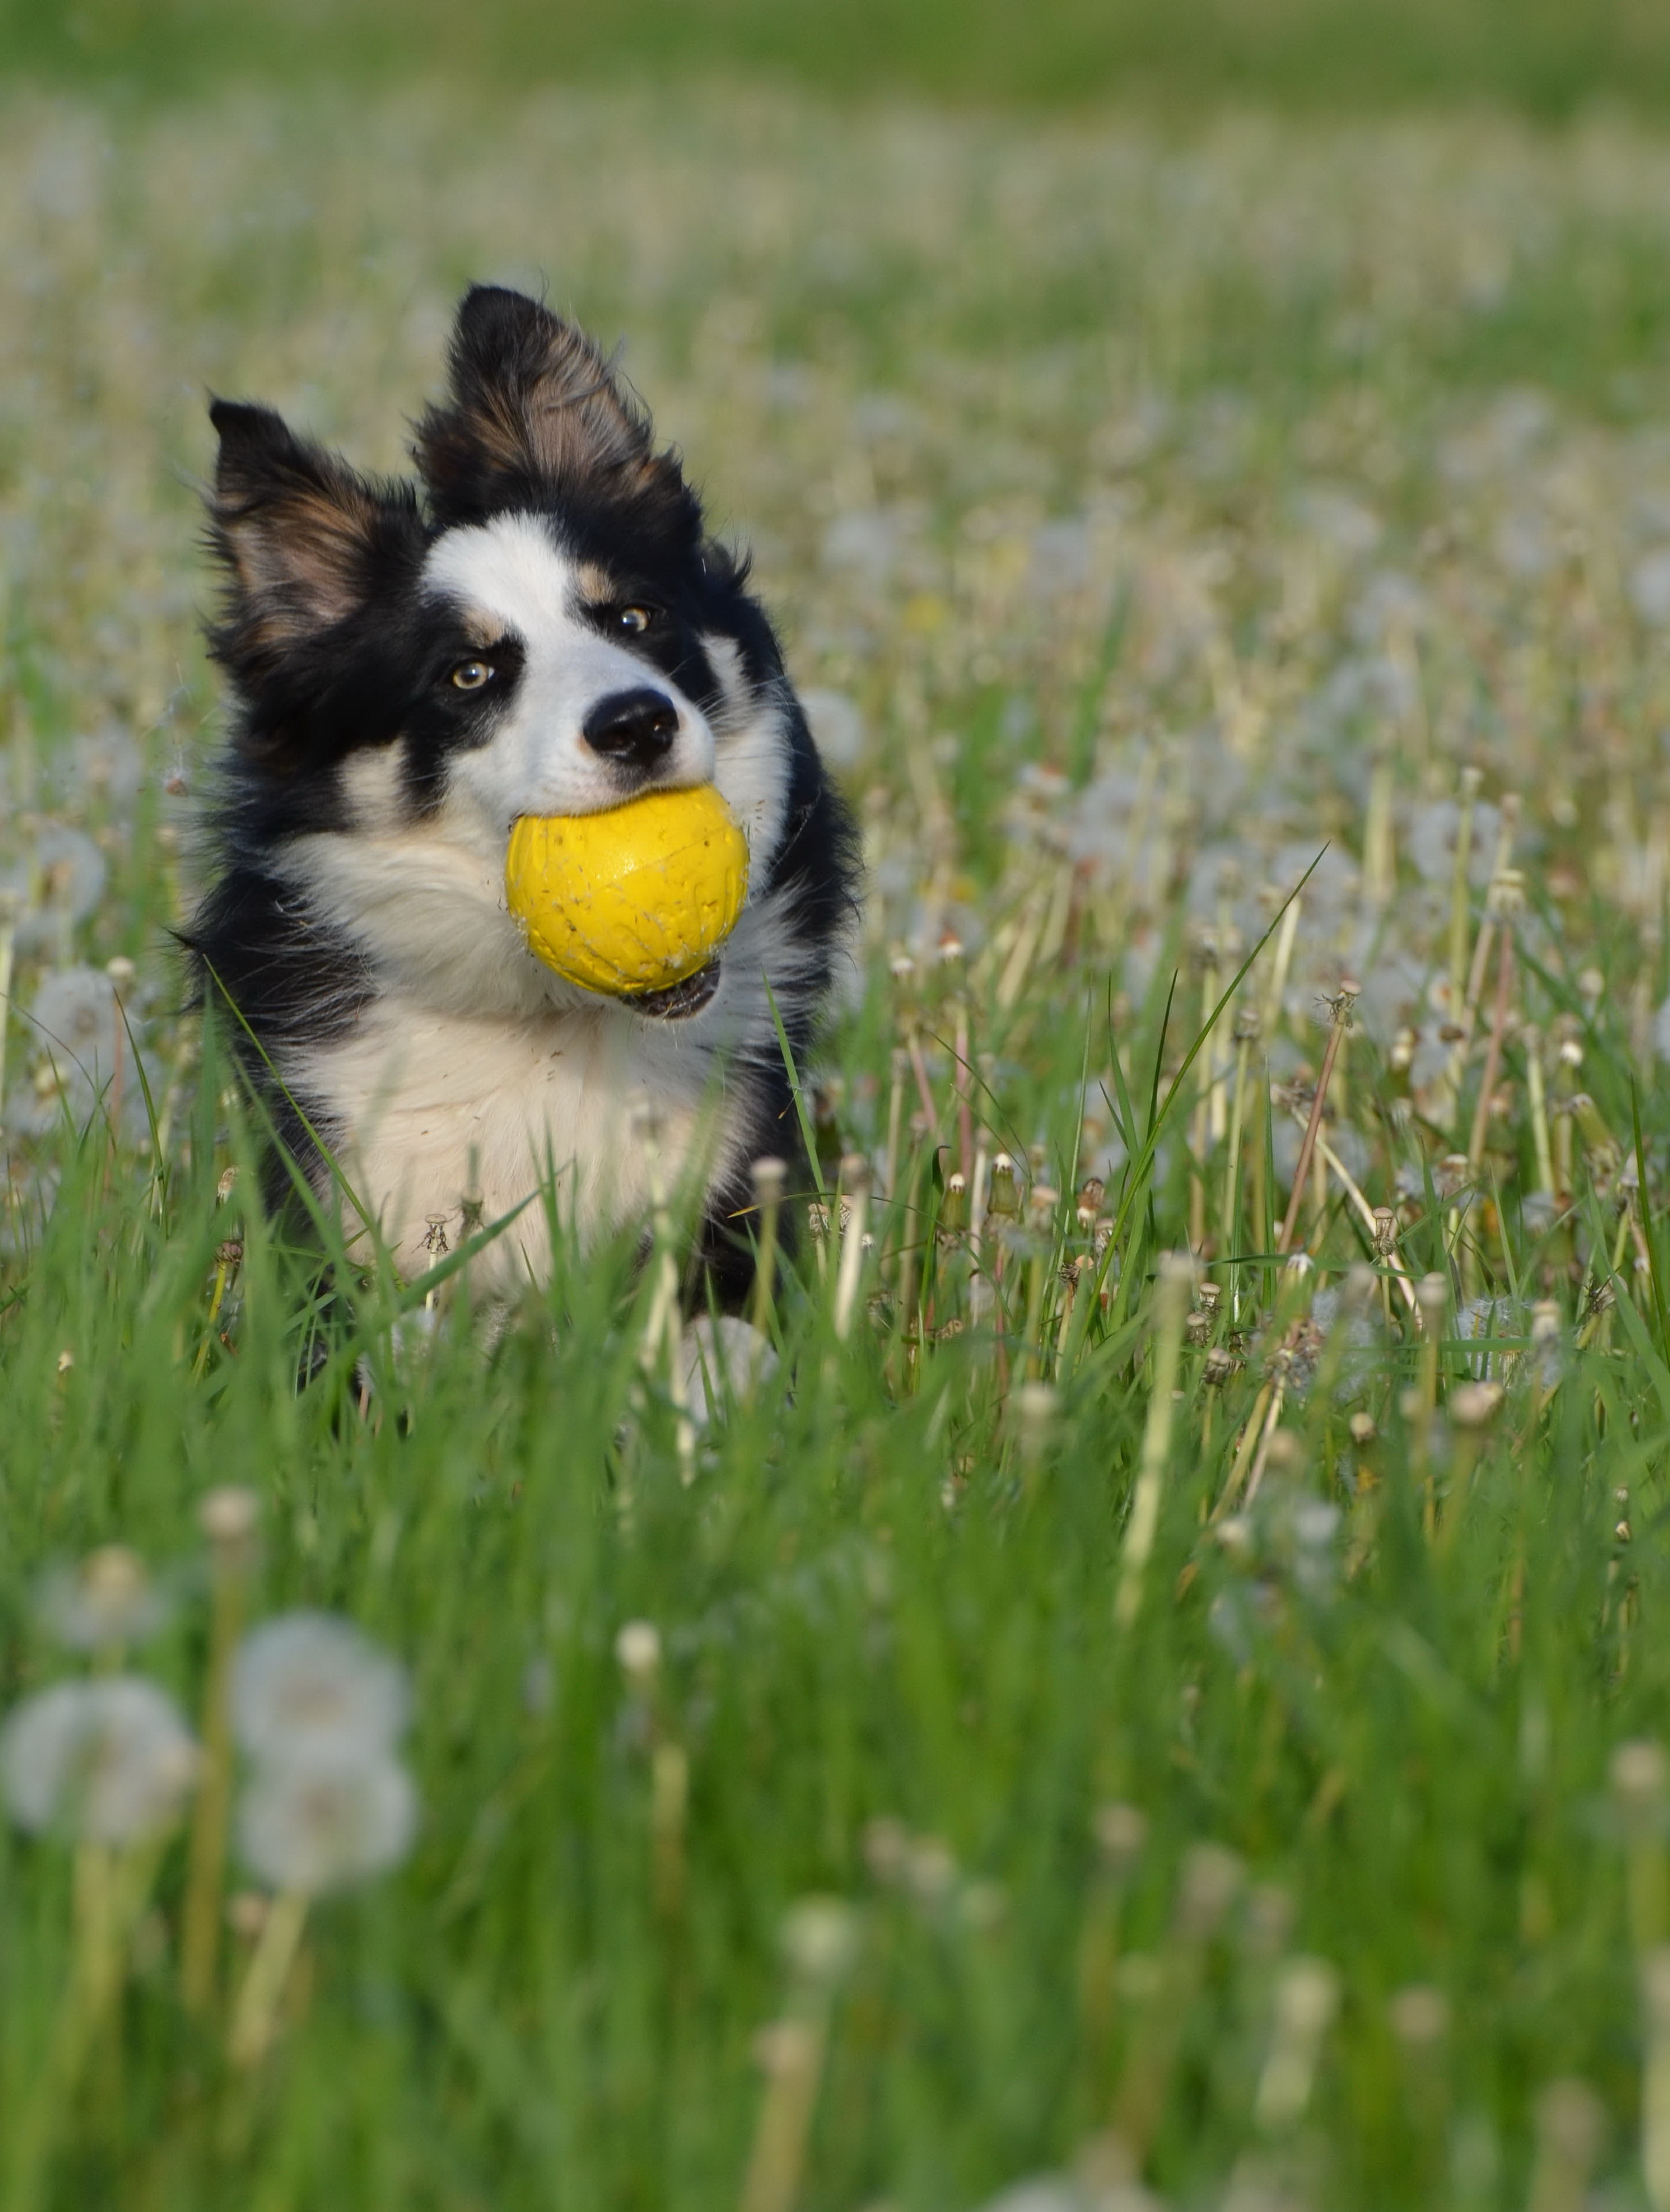
grass, lawn, meadow, puppy, dog, summer, mammal, border collie, race, ball, vertebrate, flower meadow, british sheepdog, dandelion meadow, dog like mammal, dog breed group